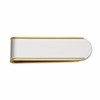
Chisel Stainless Steel Polished with Yellow IP-plated Edges Money Clip
Brand: Quality Gold
Product Details Finish Polished Length of Item 51 mm Plating IP-Plated Material; Primary Stainless Steel Item Weight U/M gm Width of Item 16 mm Accessory Type Money Clips Engravable Not Recommended Packaging Gift Boxed Product Type Accessory Sold By Unit Each Gender Men's Material; Primary - Color White Edge Type Flat Plating Color Gold Tone
Category: Apparel & Accessories > Handbags, Wallets & Cases > Wallets & Money Clips